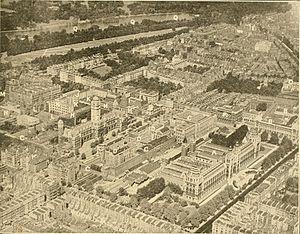
L’Imperial College London est une université britannique fondée en 1907, se situant à Londres dans le quartier de South Kensington. Elle est spécialisée dans les sciences, l'ingénierie, la médecine et les études commerciales. L'université compte 14 prix Nobels, 3 médaillés Fields et 74 Fellows of the Royal Society.